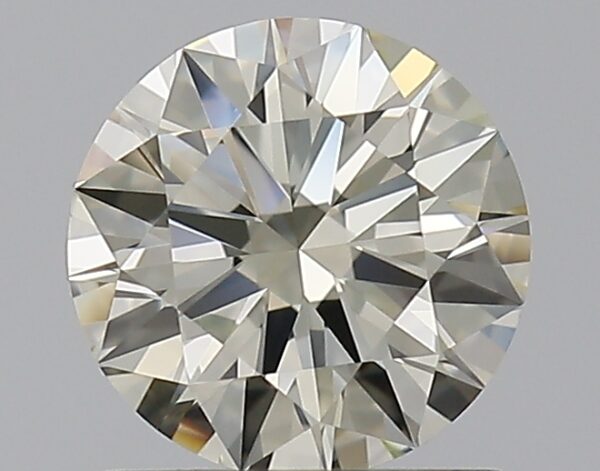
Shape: round
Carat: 0.9
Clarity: VVS2
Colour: N
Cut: EX
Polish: EX
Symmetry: EX
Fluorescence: N
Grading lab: GIA
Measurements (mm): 6.23 x 6.27 x 3.77